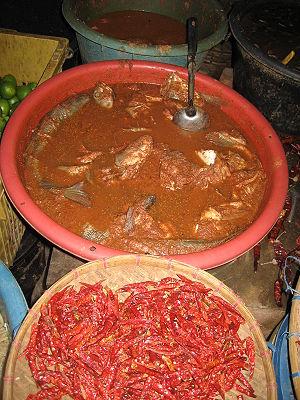
Pa Dek (poisson fermenté), un ingrédient important de la cuisine laotienne
L'alimentation laotienne est à base de riz, agrémenté de viandes, volailles et poissons. Les légumes sont très nombreux et variés. C'est une cuisine ordinairement très pimentée.